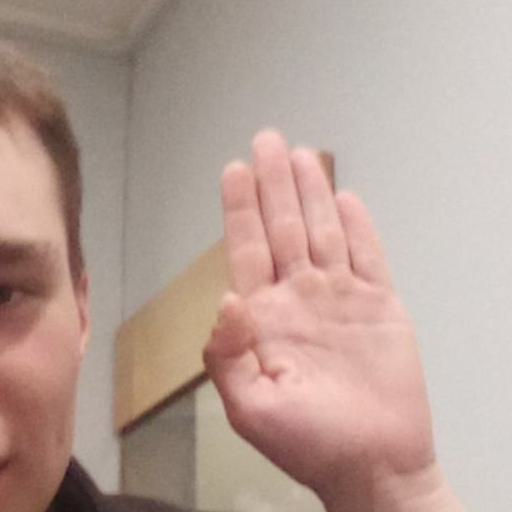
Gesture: stop